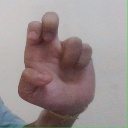
अक्षर: अ